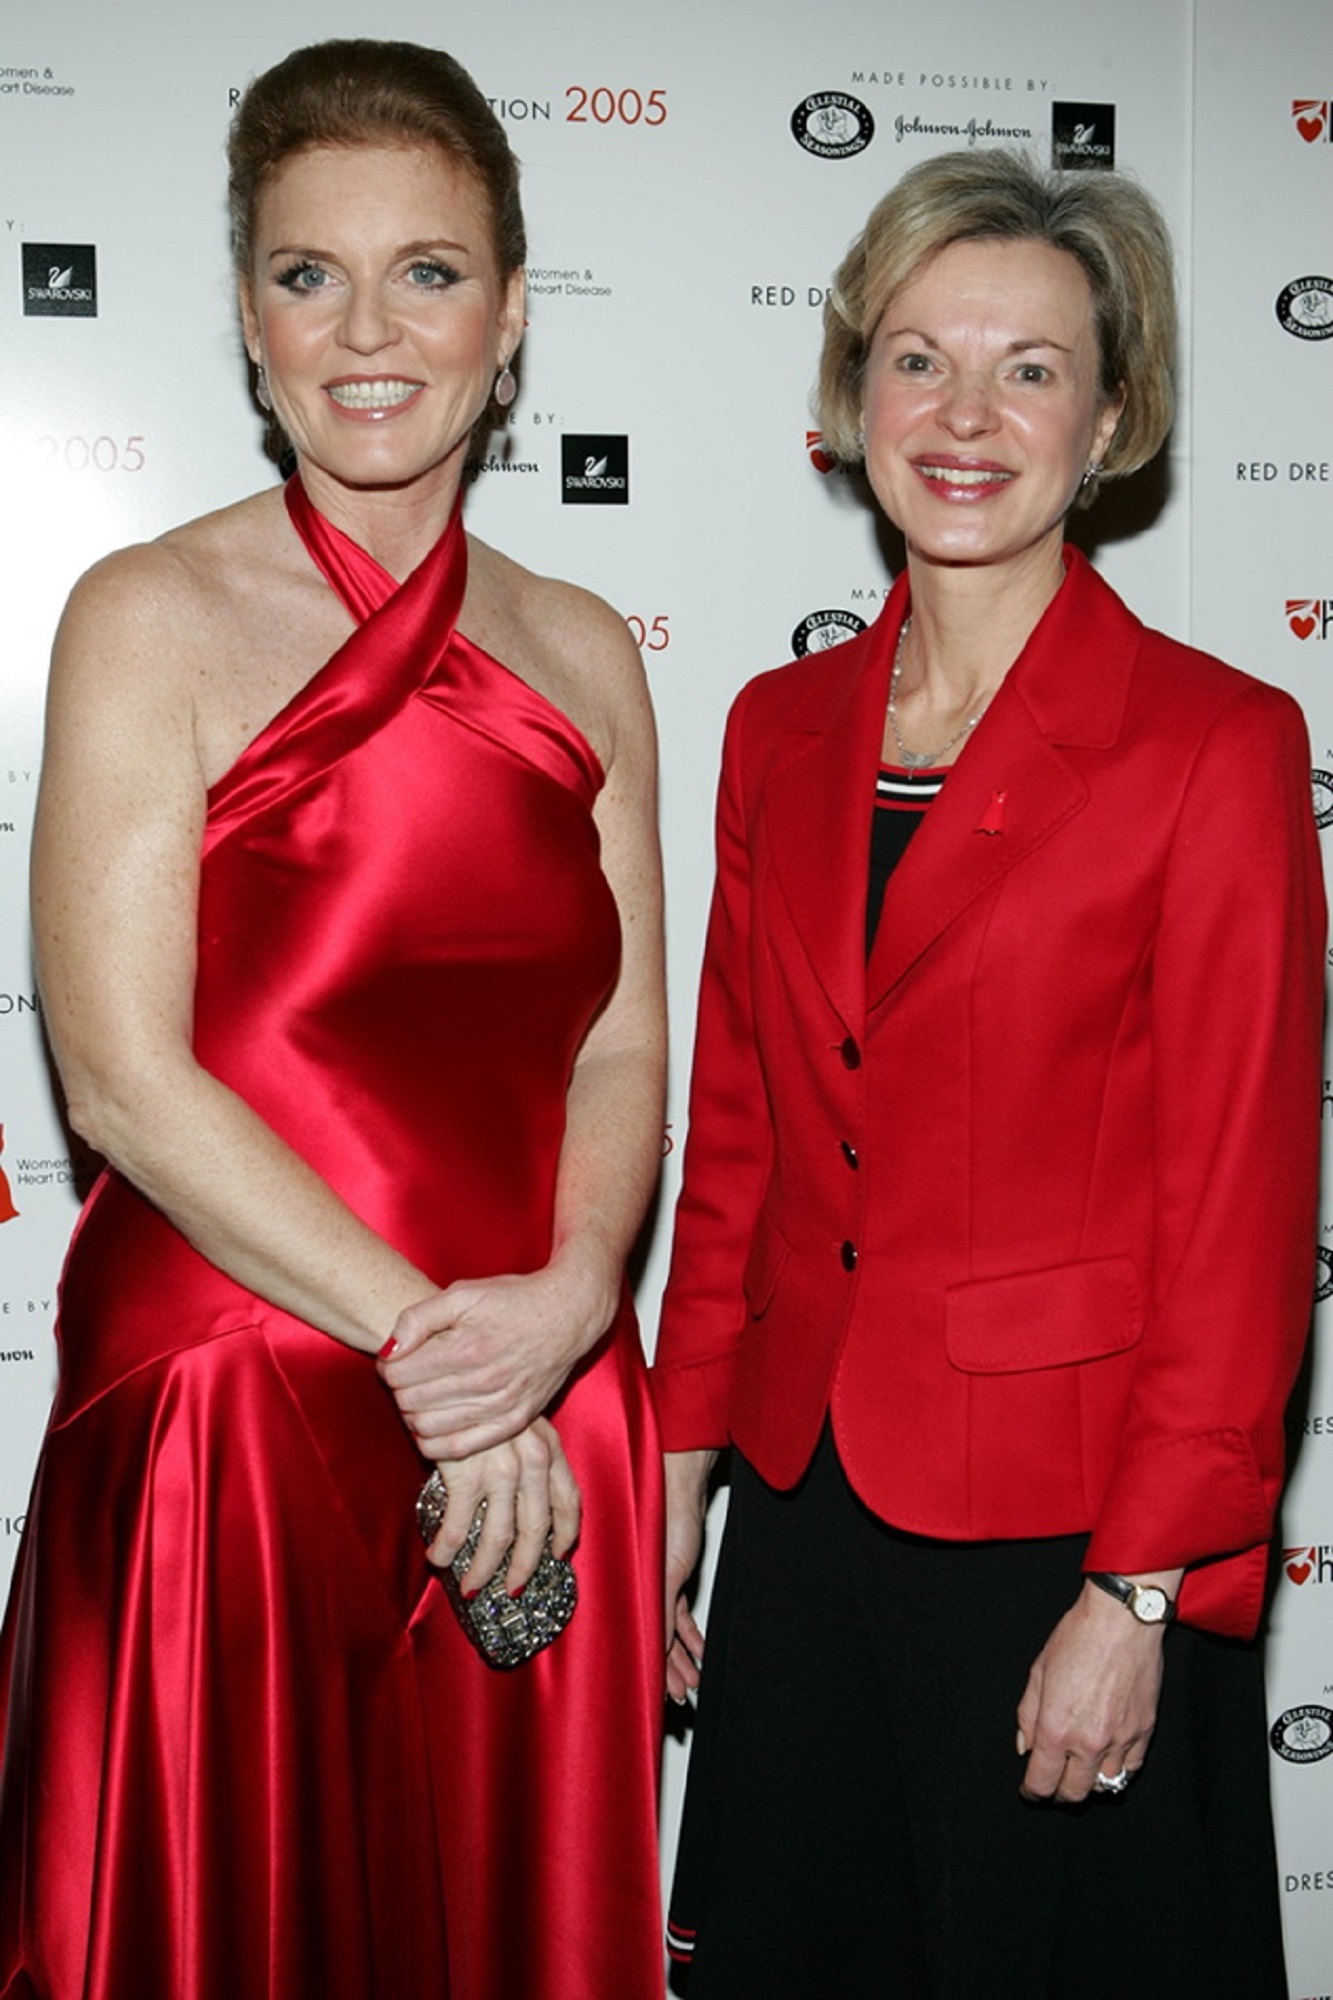
film, red, fashion, television, writer, cinema, author, movies, professor, personality, flooring, producer, red carpet, spokesperson, motion pictures, sarah ferguson, elizabeth nabel, duchess of york, hospital president, brigham and women's, harvard medical school, fergie, charity patron